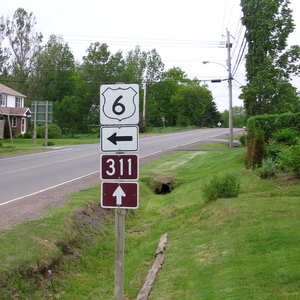
La route 311 est une route secondaire de la Nouvelle-Écosse d'orientation nord-sud située dans le centre nord de la province, reliant notamment Truro à Tatamagouche. Elle est une route moyennement empruntée sur l'entièreté de son tracé, et hautement fréquentée dans sa section dans Truro et Bible Hill. De plus, elle mesure 50 kilomètres exactement, et est une route asphaltée sur l'entièreté de son tracé.